Russian deep submergence rescue vehicle AS-28

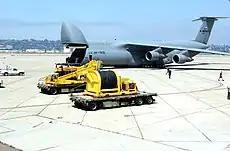
A C-5 Galaxy being loaded with people and equipment from the Deep Submergence Unit, Naval Air Station North Island, Coronado, California. The C-5 took one Super Scorpio robotic rescue vehicle to Russia to assist in the rescue.

Immediate support was offered by the Royal Navy, Japan Maritime Self-Defense Force and the United States Navy. The United Kingdom sent a Scorpio 45 remotely operated vehicle (ROV) via C-17 Globemaster III cargo aircraft and a team to operate it. The United States sent one unmanned Super Scorpio ROV from San Diego, airlifted via C-5 Galaxy transport. Each unmanned vehicle was also accompanied by a team to operate it. It was intended that these unmanned rescue vessels, with their robotic arms, would be able to cut the nets or cables that anchored the submarine. The American ROV was assembled on the support ship "Priz" although they were not required to get underway as the British Scorpio was able to execute the rescue. A tactical decision by the United States Pacific Fleet command team at Pearl Harbor, allowed the British crew to use the limited local resources toward one rescue asset. The British team's efforts resulted in a successful rescue.